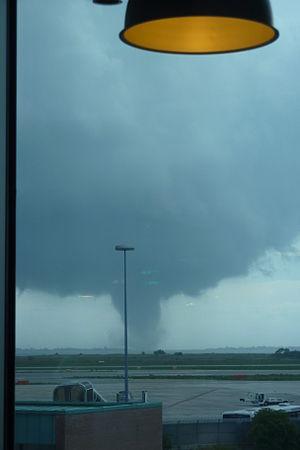
Vue depuis une fenêtre de l'aéroport de Venise, Italie, de la tornade qui a frappé la région le 12 juin 2012. Cette prise de vue la montre très développé et touchant le sol (en avant-plan on voit un abat-jour).